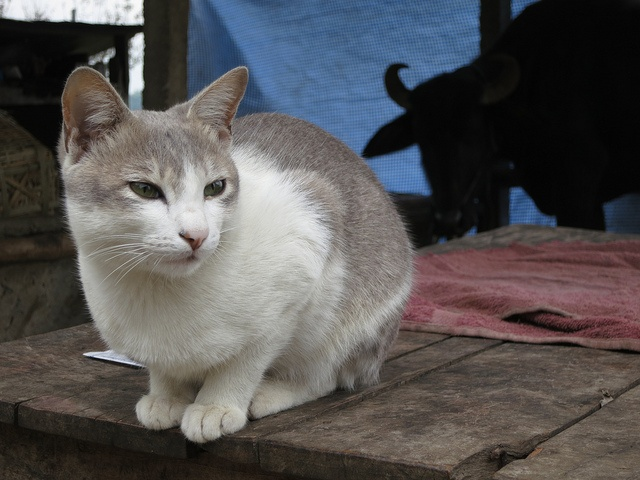
A cat sitting on top of a wooden table outside.
a cat sitting on a wooden surface outdoors
A cat sits on a wooden table in the day
A close up shot of a cat sitting in front of a steer.
The grey and white cat is sitting on bricks.